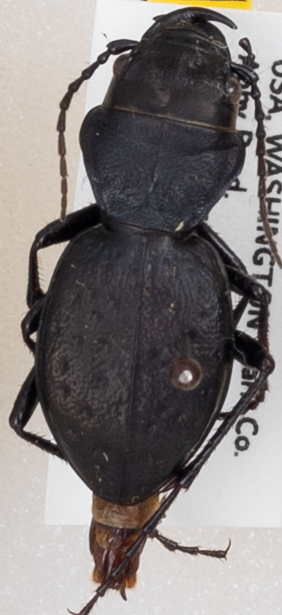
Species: Omus dejeanii
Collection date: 2019-05-14
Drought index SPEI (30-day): -2.09
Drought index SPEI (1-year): -2.09
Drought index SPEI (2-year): -2.09